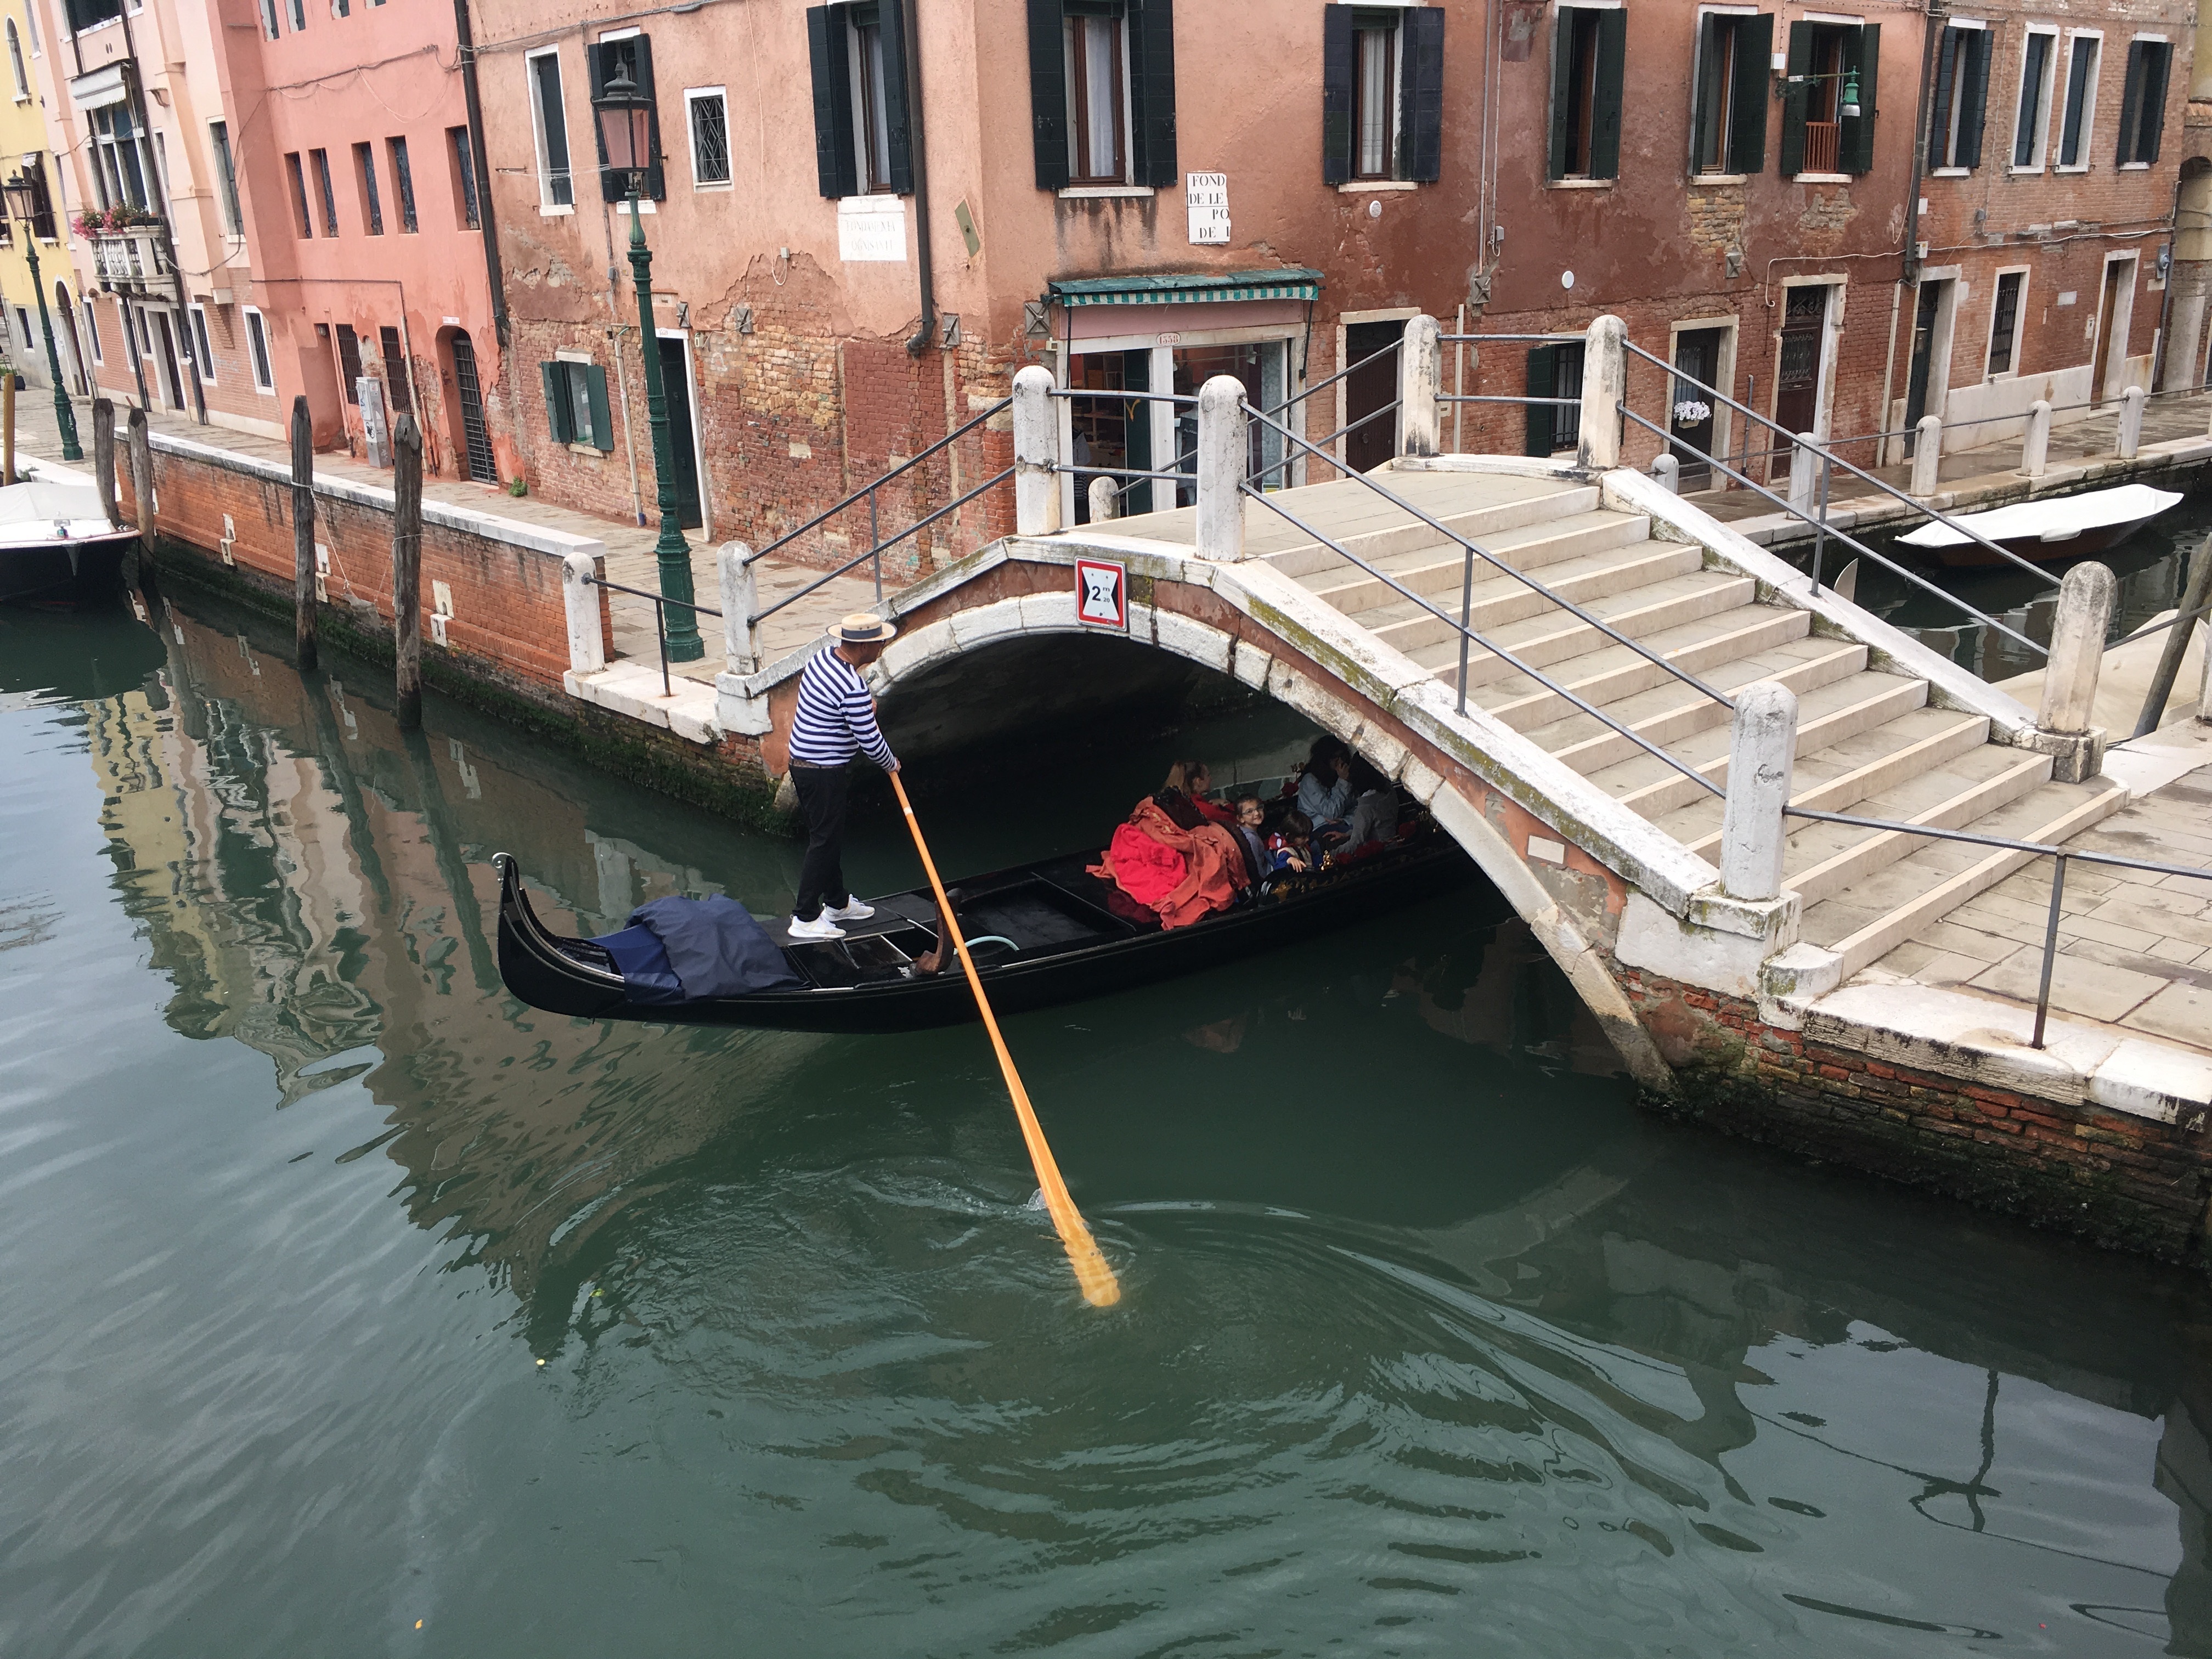
water, architecture, boat, bridge, canal, vehicle, romantic, venice, waterway, channel, gondola, watercraft, watercraft rowing